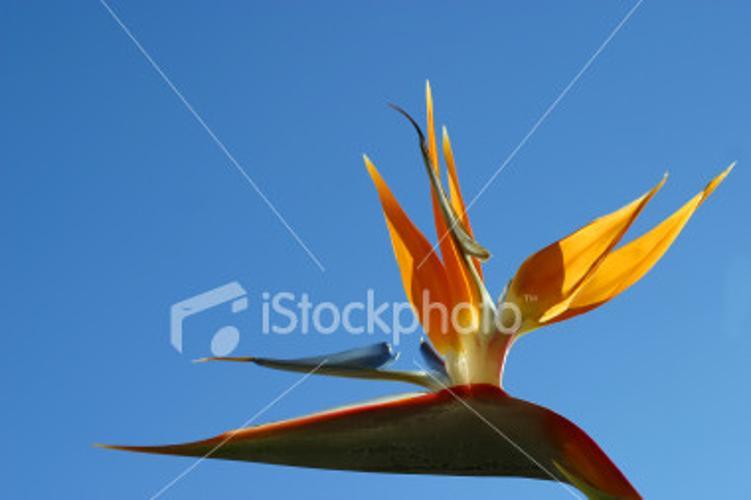
Label: bird of paradise